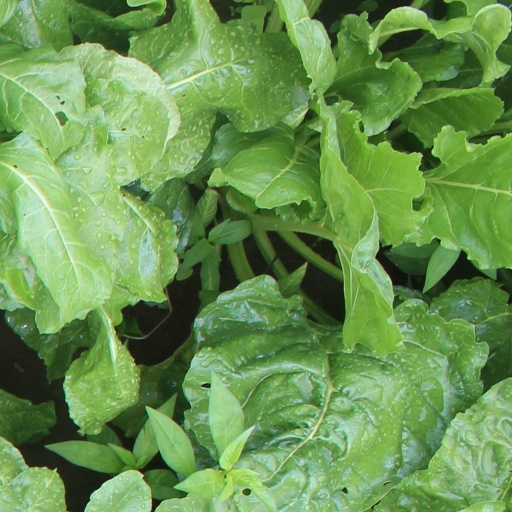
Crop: sugar beet